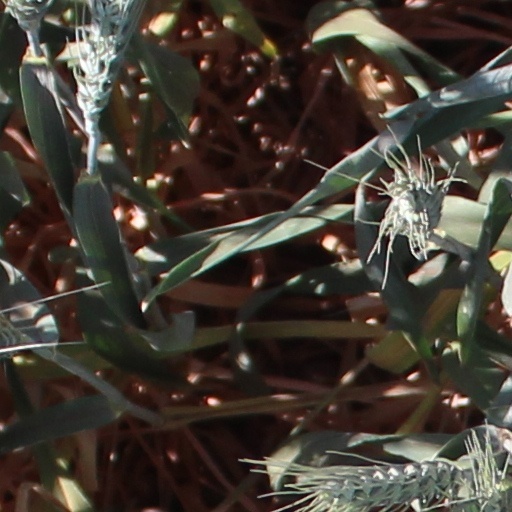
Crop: wheat